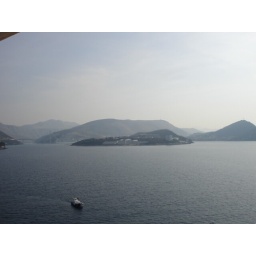
The white building in the middle of this island is a hotel. Looks plush.